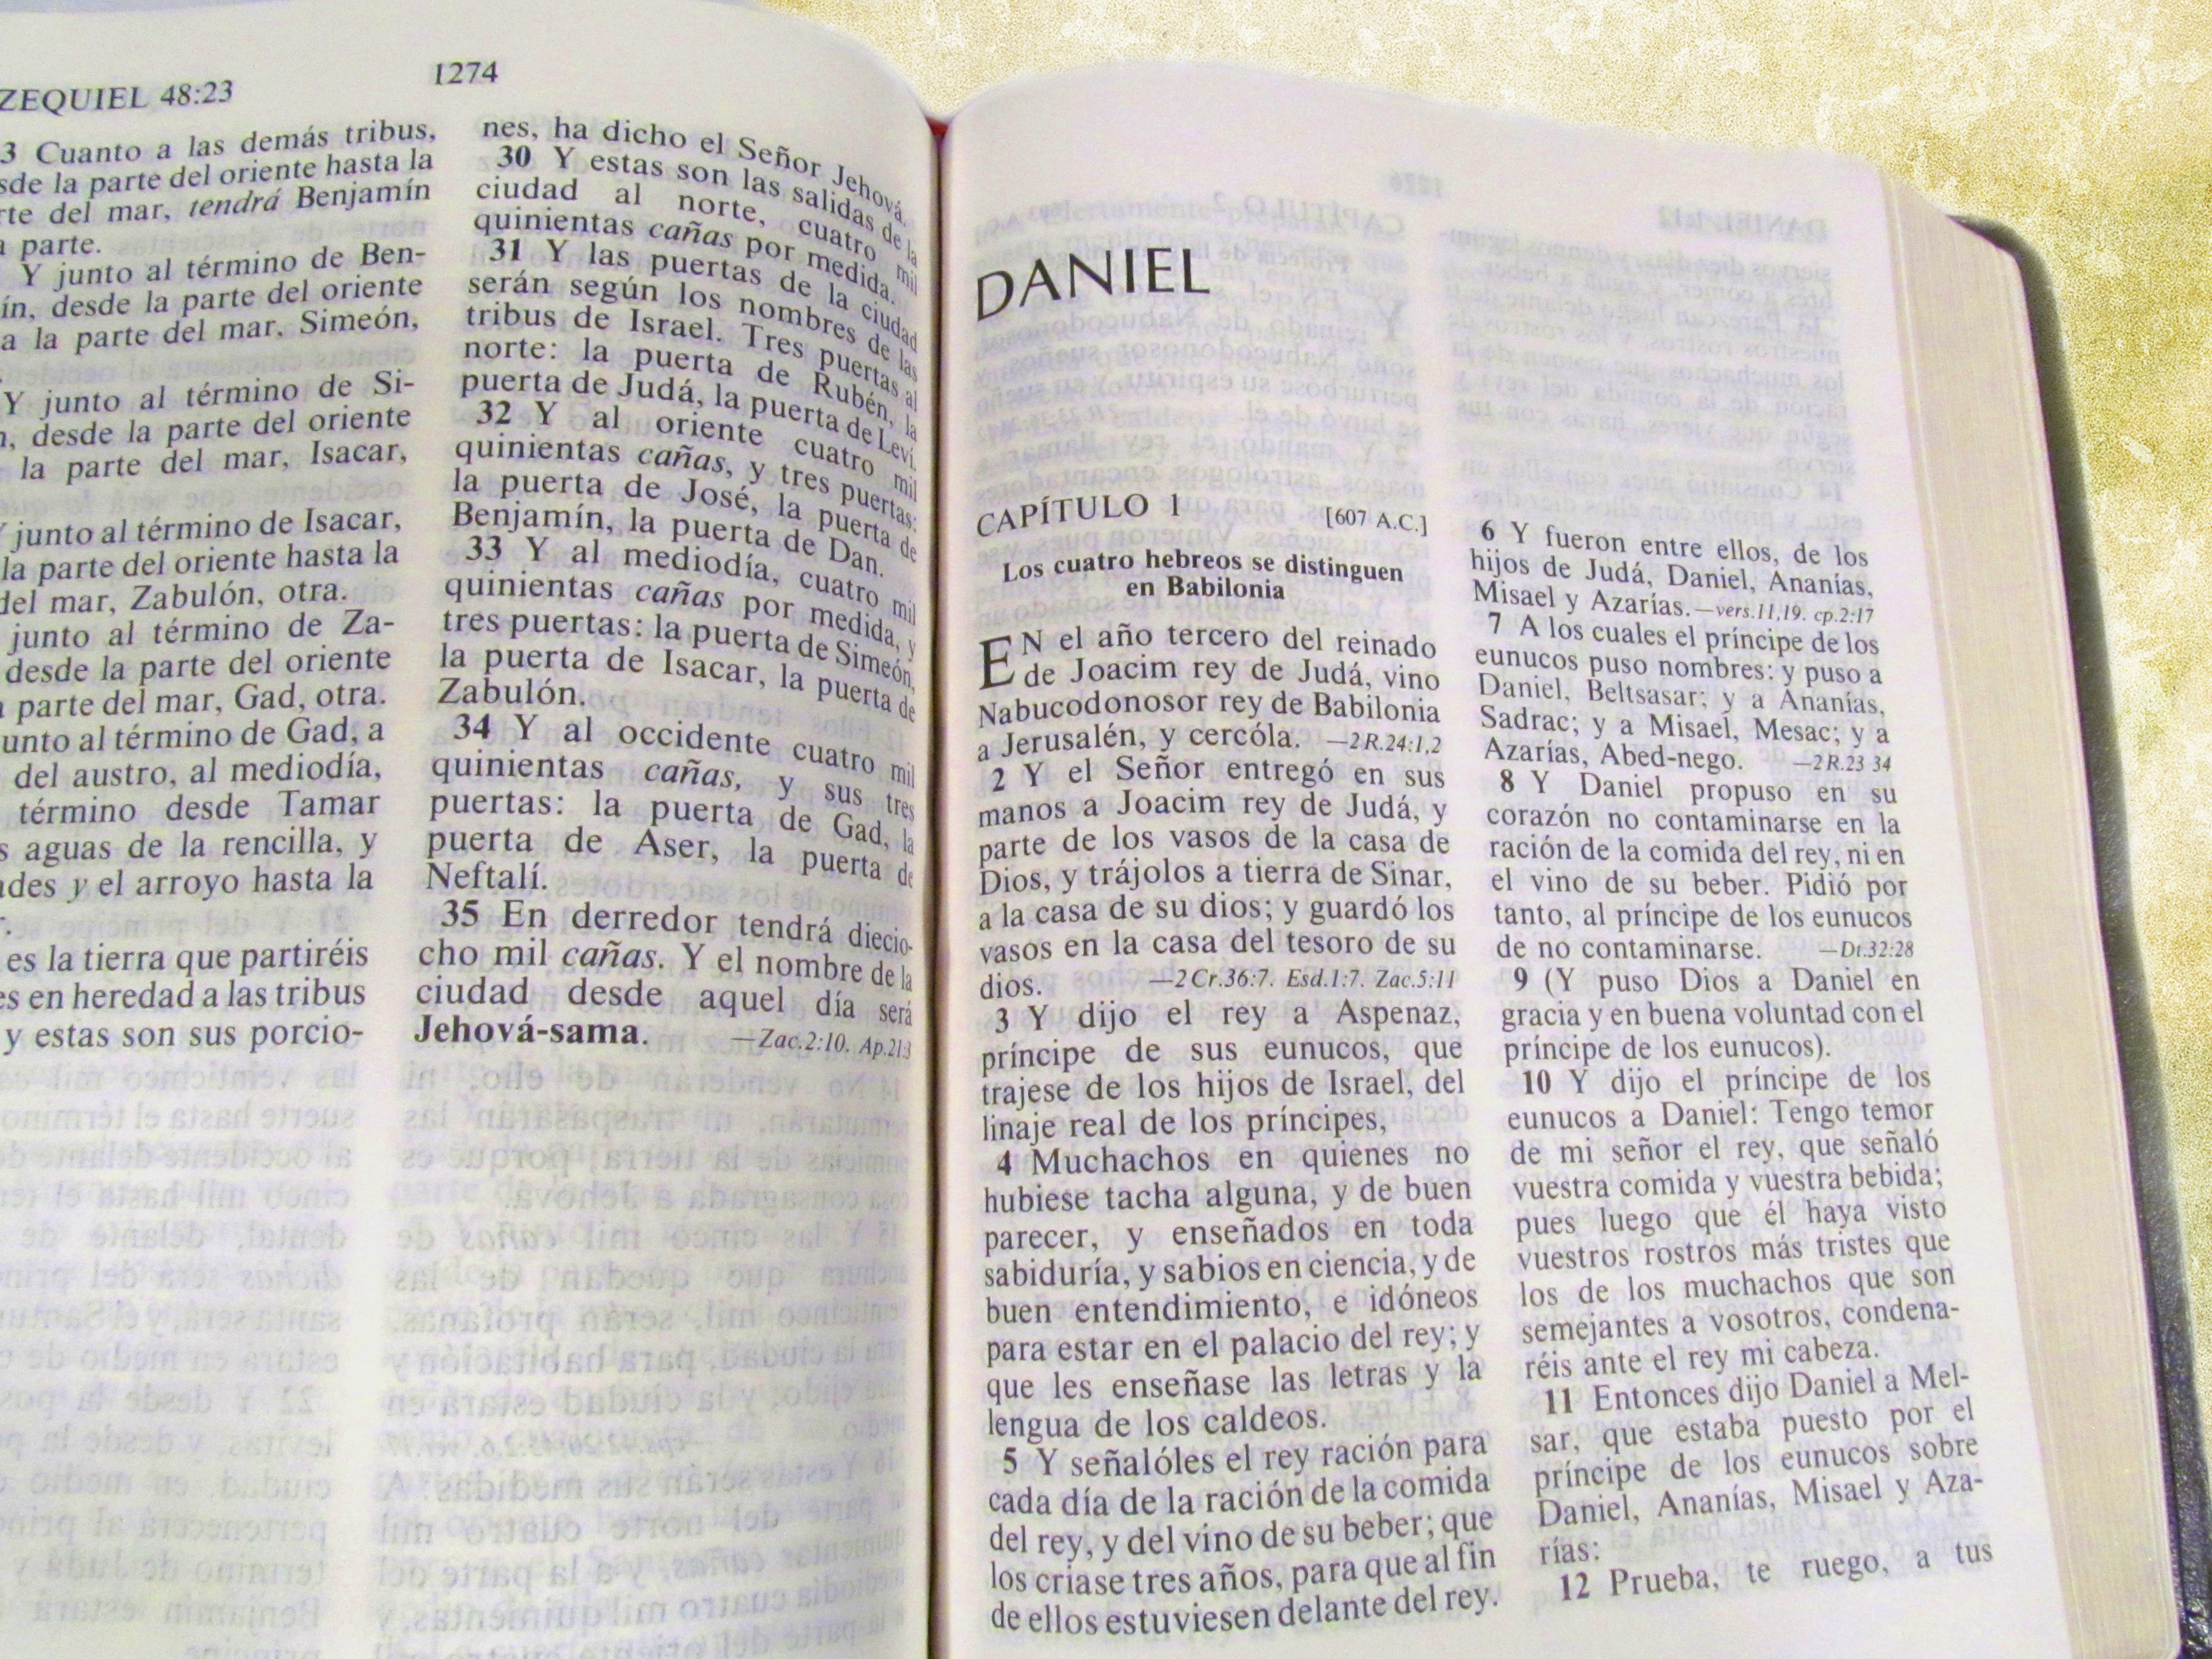
writing, book, biology, fiction, text, handwriting, document